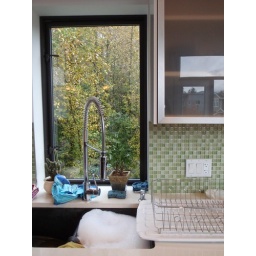
We figure the architect chose the kitchen tiles to match the leaves on the trees in the fall.